Sky position (RA, Dec in degrees): 245.383, 9.736
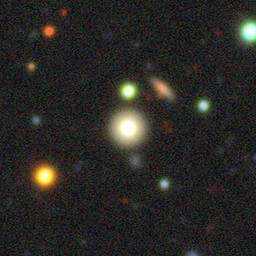
Galaxy morphology: Round Smooth Galaxies